List of Troy Trojans head football coaches

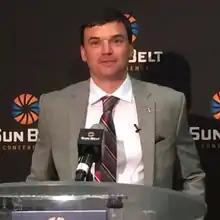
Neal Brown served as the head coach of the Troy Trojans from 2015 to 2018.

The Troy Trojans college football team represents Troy University as a member of the Sun Belt Conference. The Trojans competes as part of the NCAA Division I Football Bowl Subdivision. The program has had 24 head coaches, and two interim head coaches, since it began play during the 1909 season. Since December 2023, Gerad Parker has served as head coach at Troy.